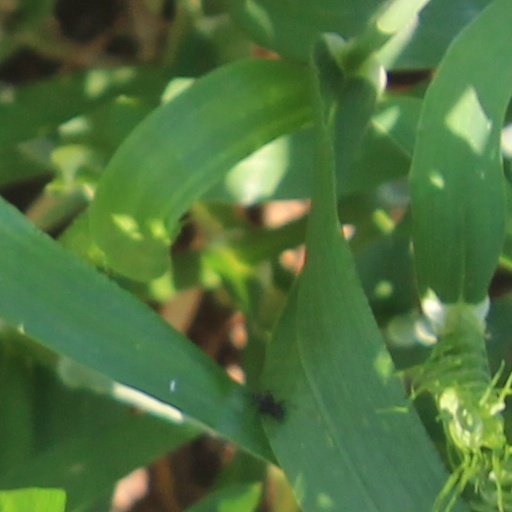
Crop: wheat